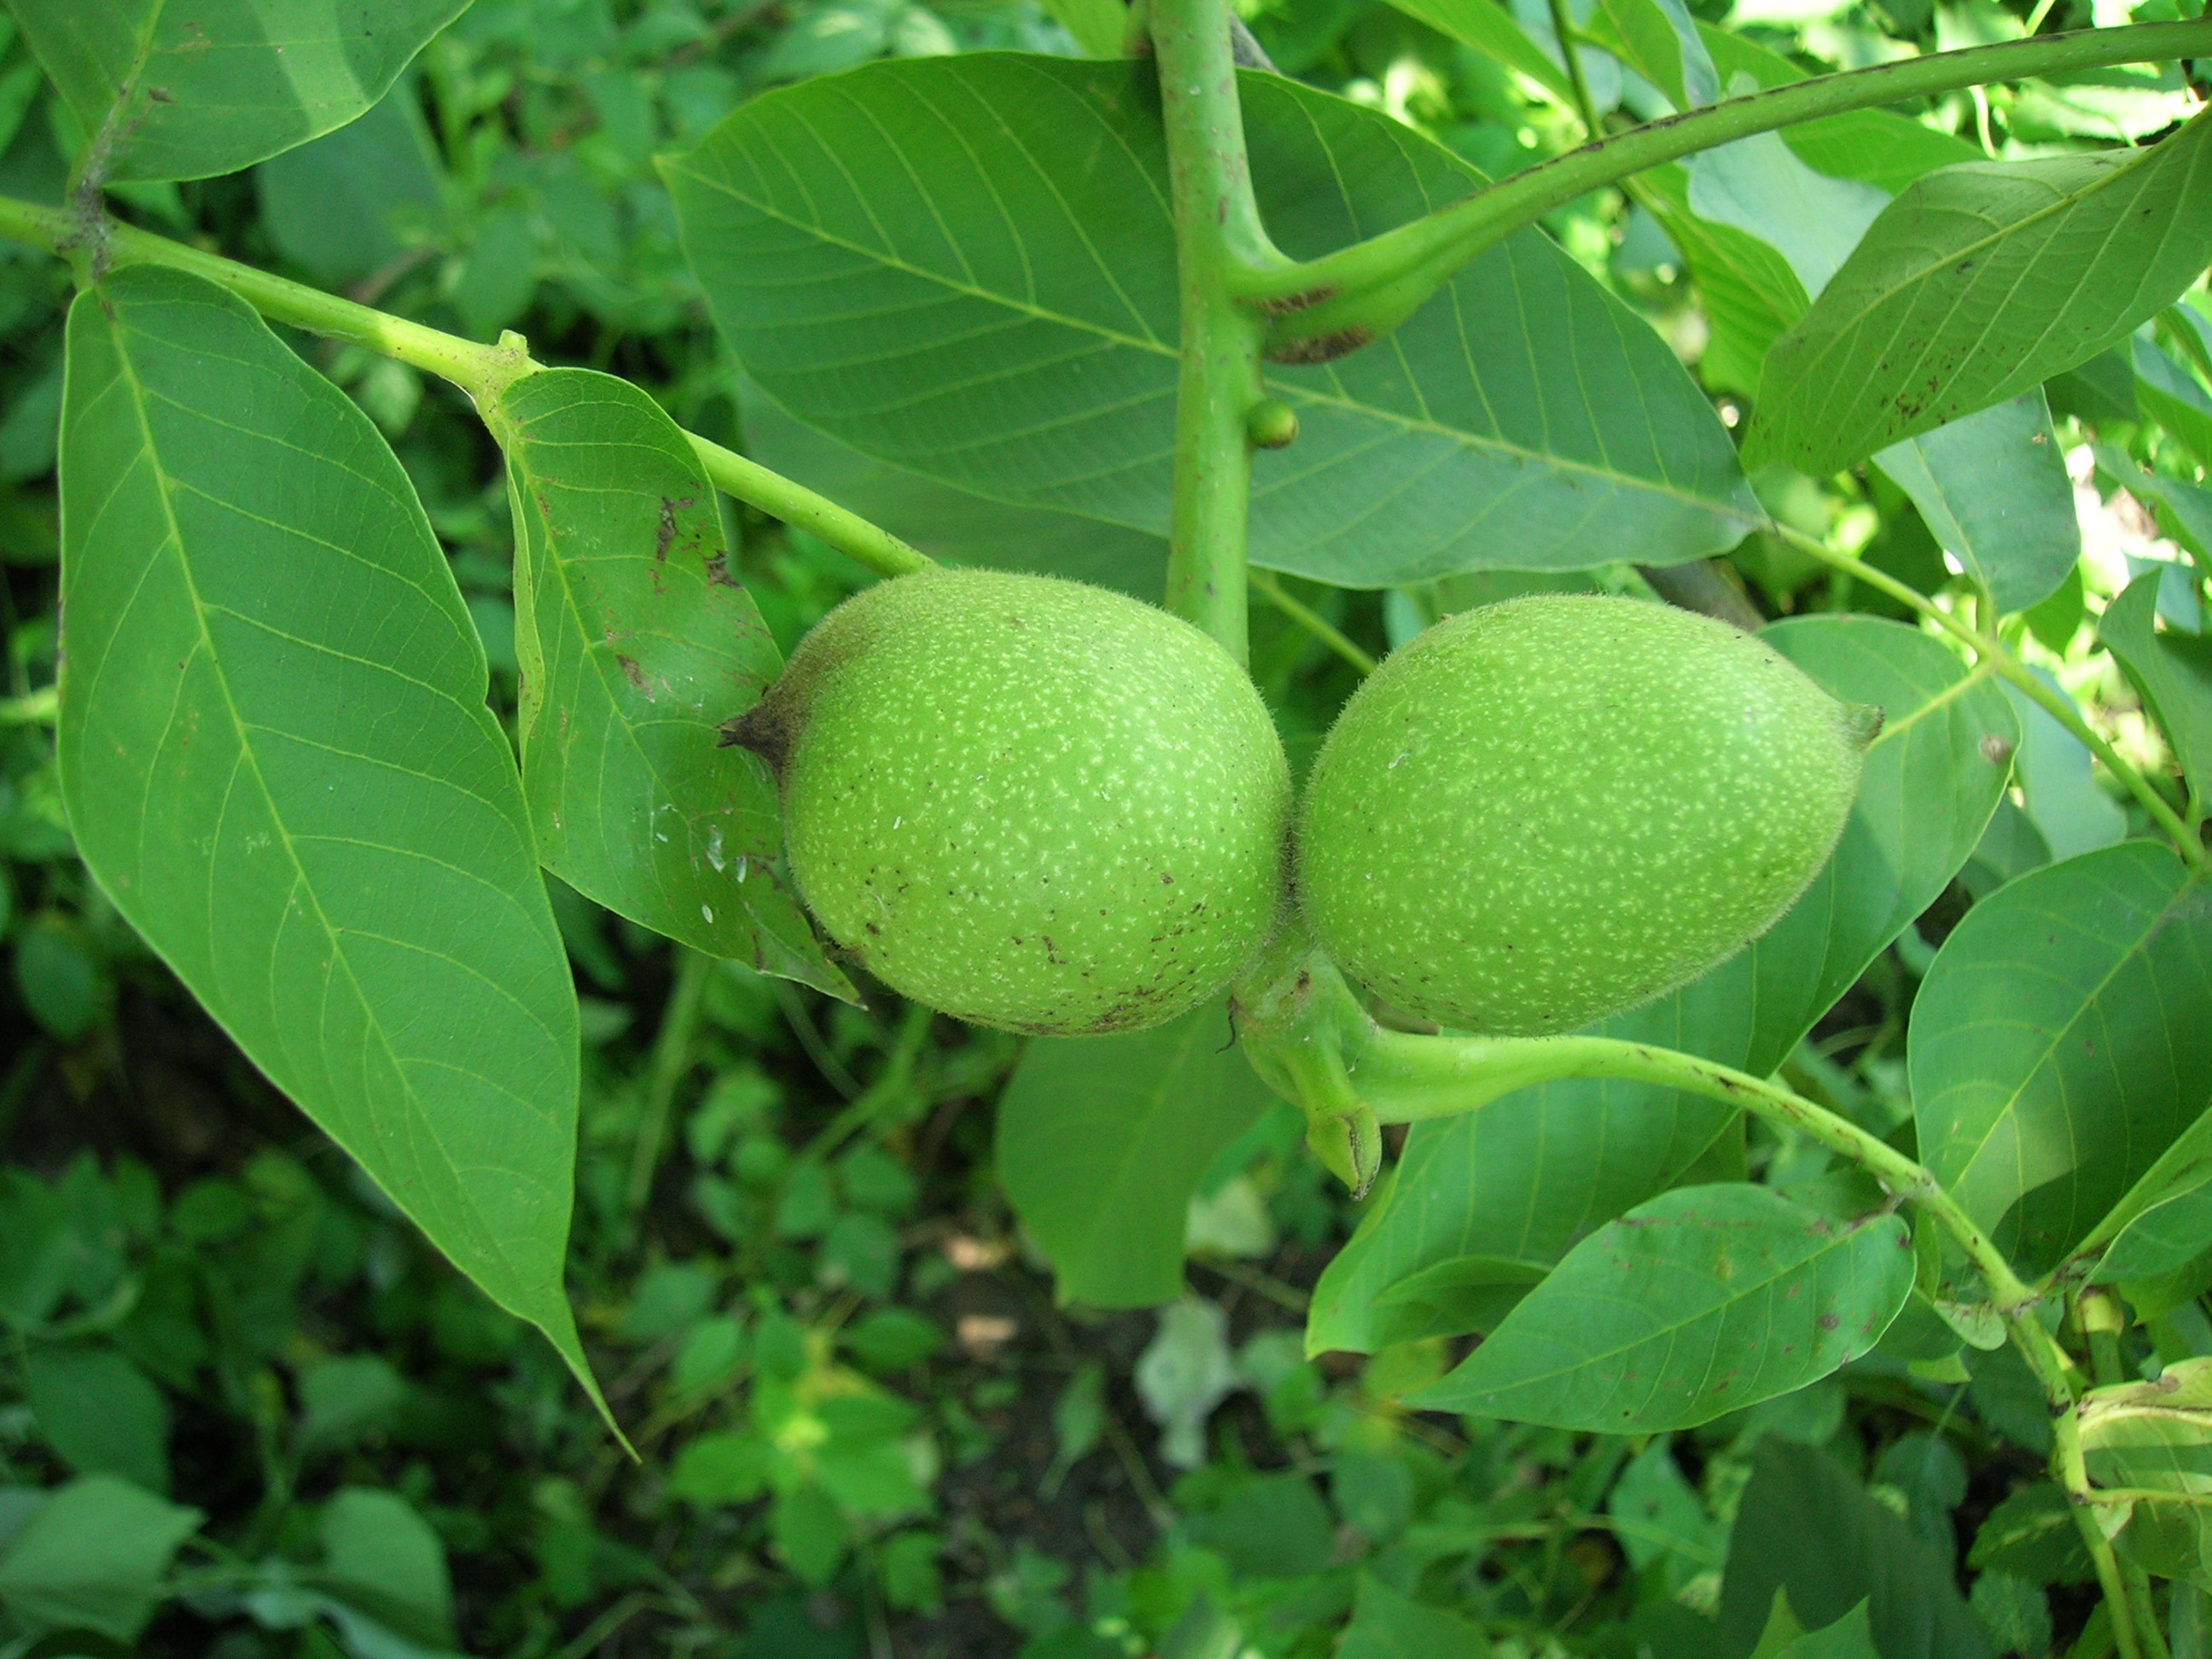
tree, plant, fruit, leaf, flower, food, green, greek, produce, evergreen, walnut, nuts, shrub, citrus, flowering plant, land plant